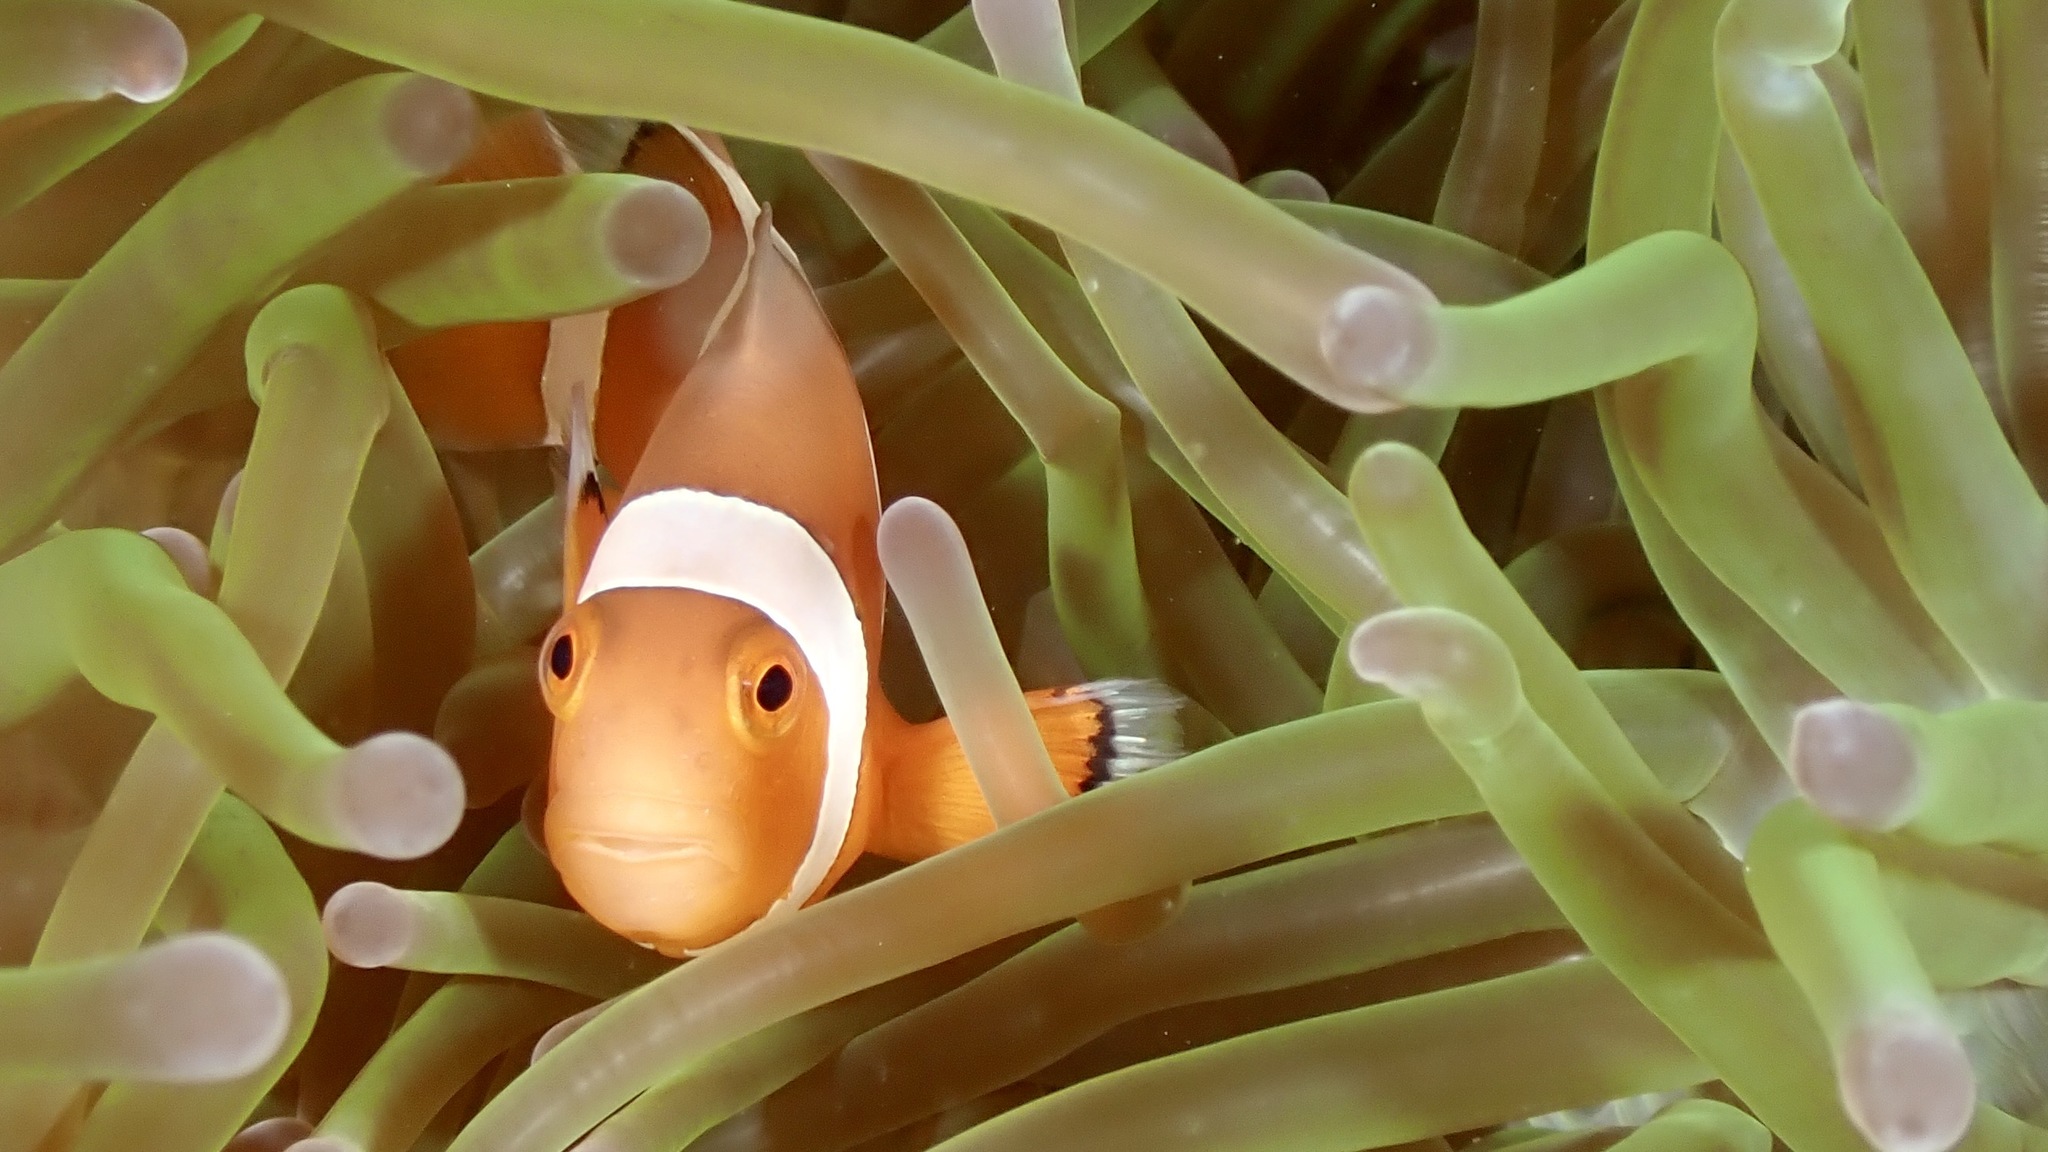
Amphiprion ocellaris (Ocellaris Anemonefish)